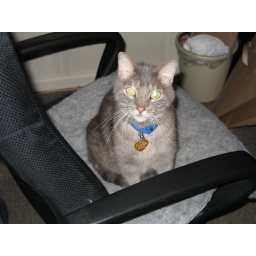
Laertes on an office chair in my mom's office.